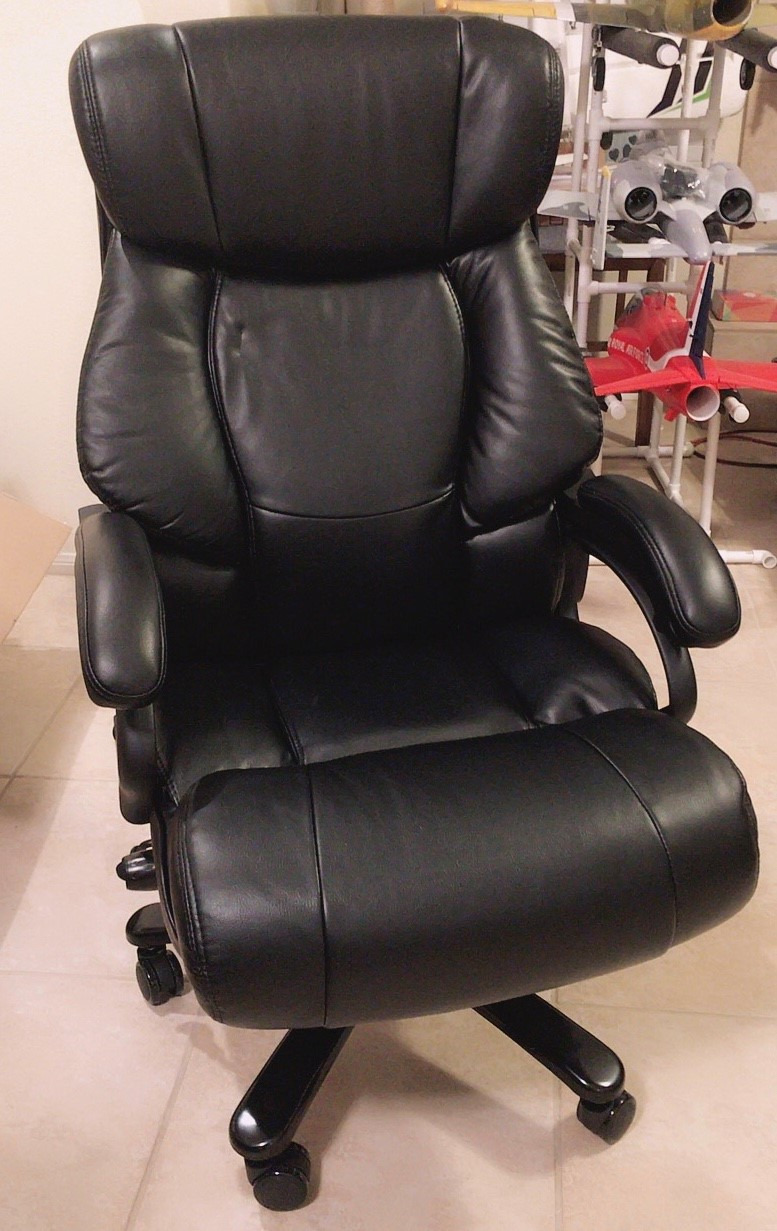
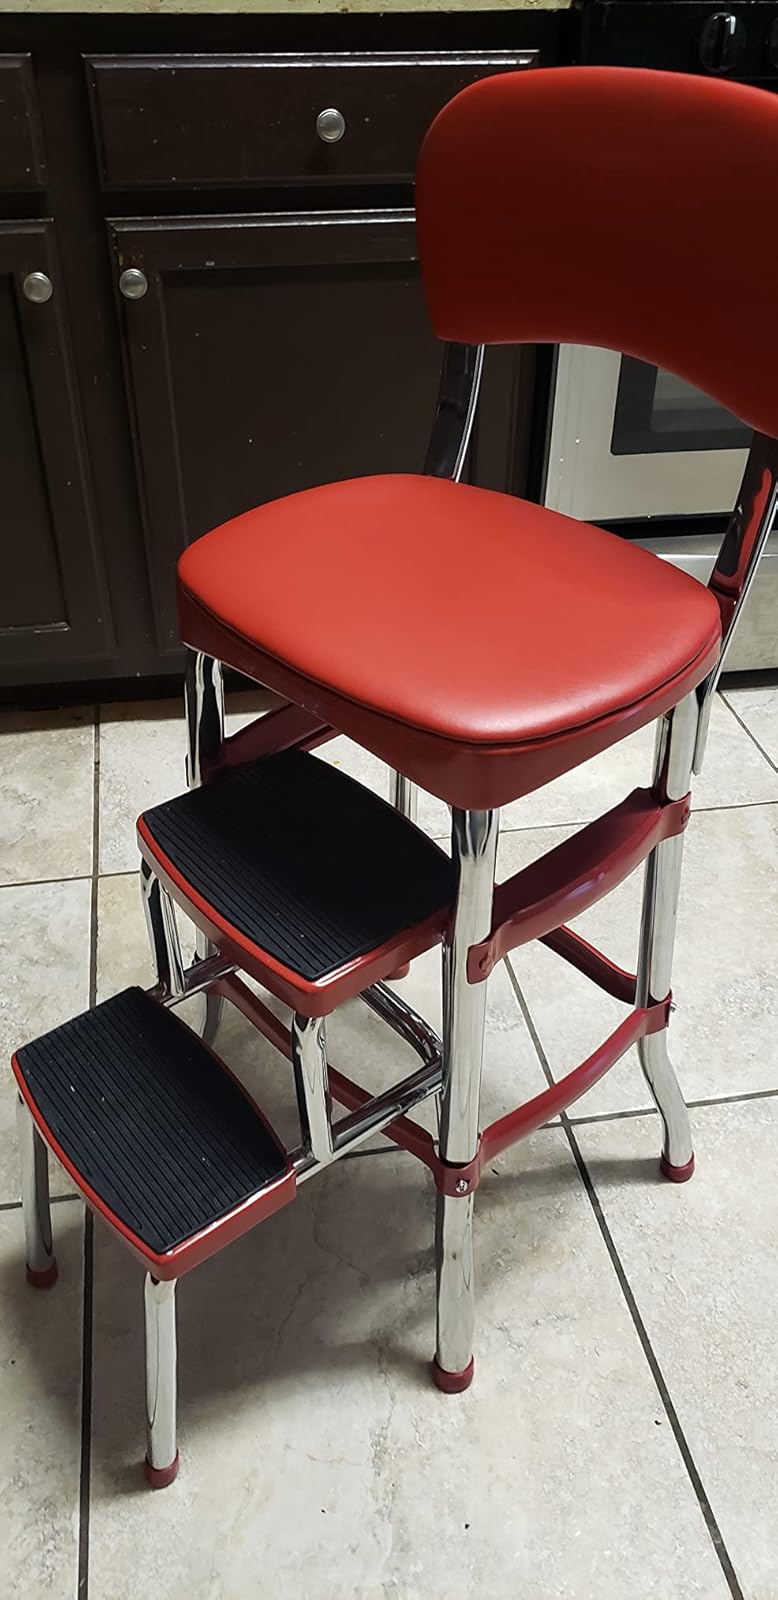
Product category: items_chair
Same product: no